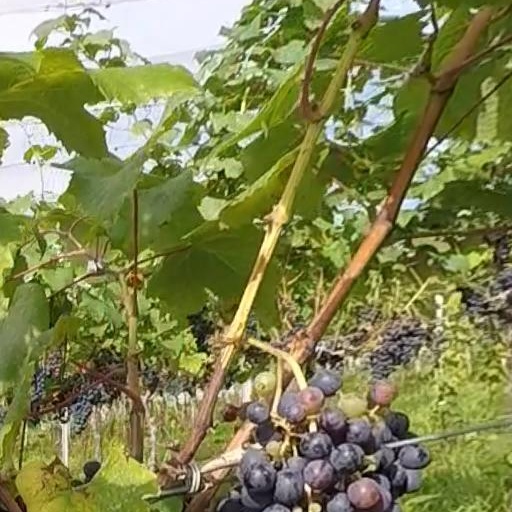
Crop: grape